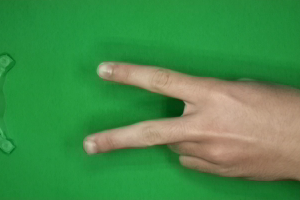
Label: scissors